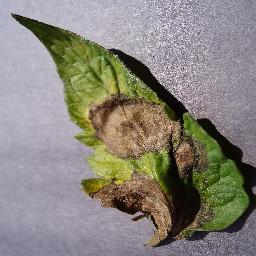
Label: Tomato___Late_blight